Vortex ring

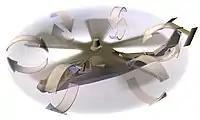
The curved arrows indicate airflow circulation about the rotor disc. The helicopter shown is the RAH-66 Comanche.

Air vortices can form around the main rotor of a helicopter, causing a dangerous condition known as vortex ring state (VRS) or "settling with power". In this condition, air that moves down through the rotor turns outward, then up, inward, and then down through the rotor again. This re-circulation of flow can negate much of the lifting force and cause a catastrophic loss of altitude. Applying more power (increasing collective pitch) serves to further accelerate the downwash through which the main-rotor is descending, exacerbating the condition.